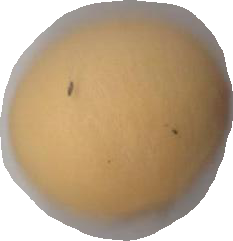
Variety: Dega